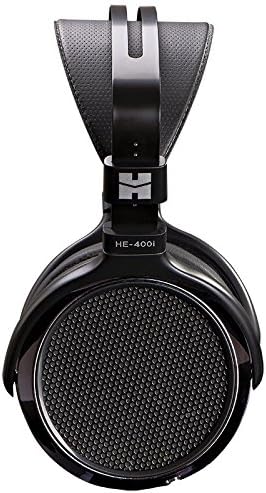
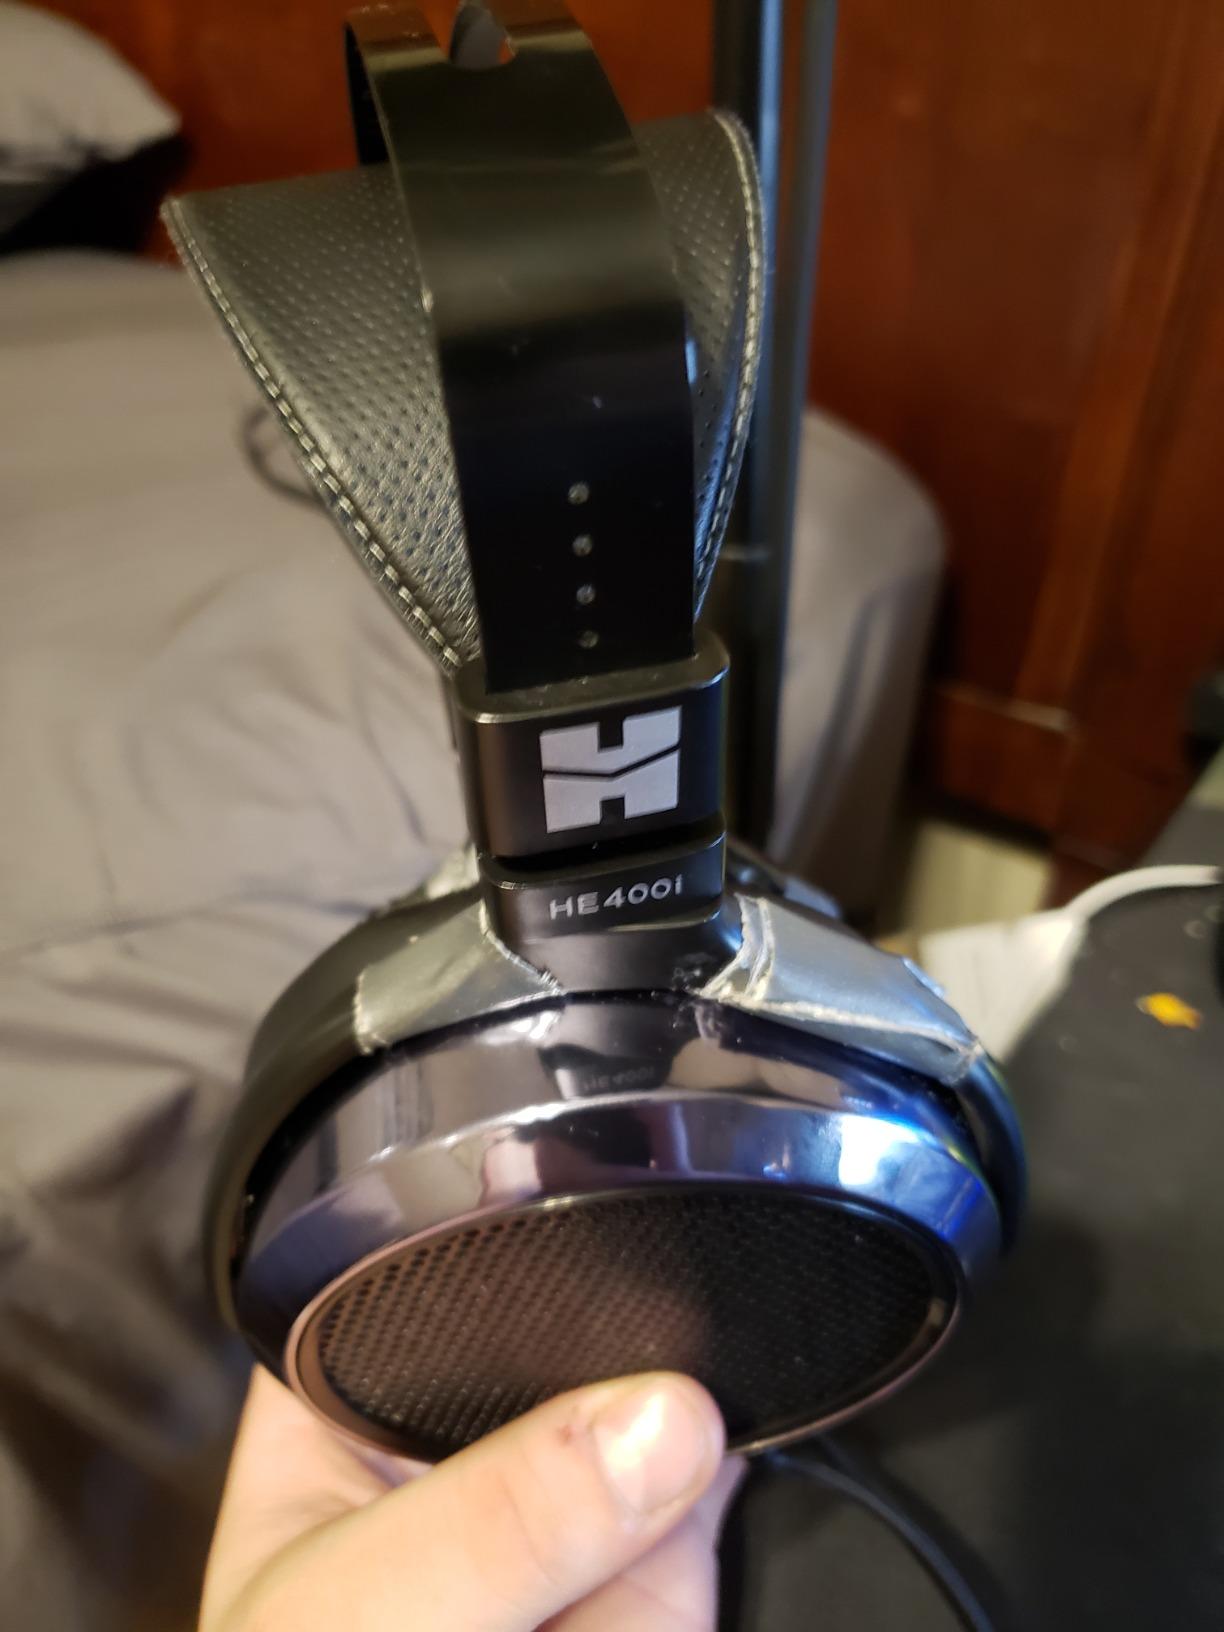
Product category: headphones
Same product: yes